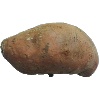
Label: Potato Sweet 1